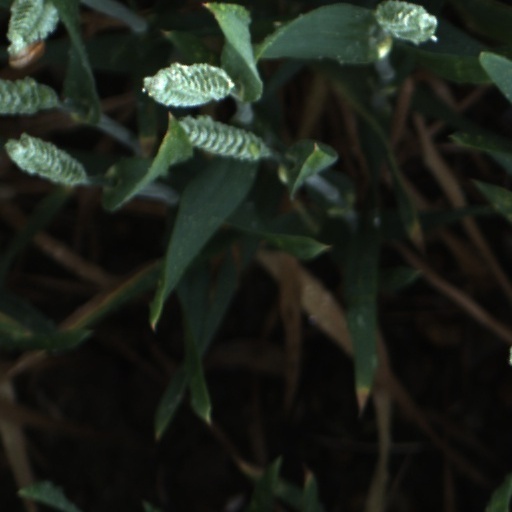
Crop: wheat